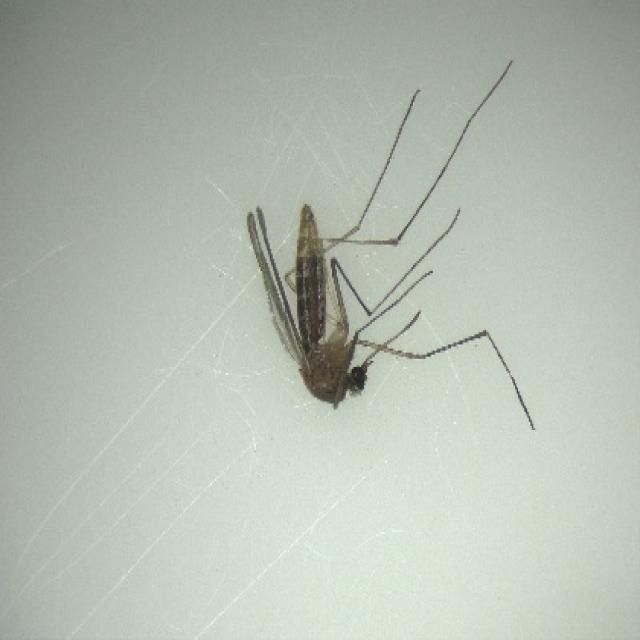
Species: culex_pipiens